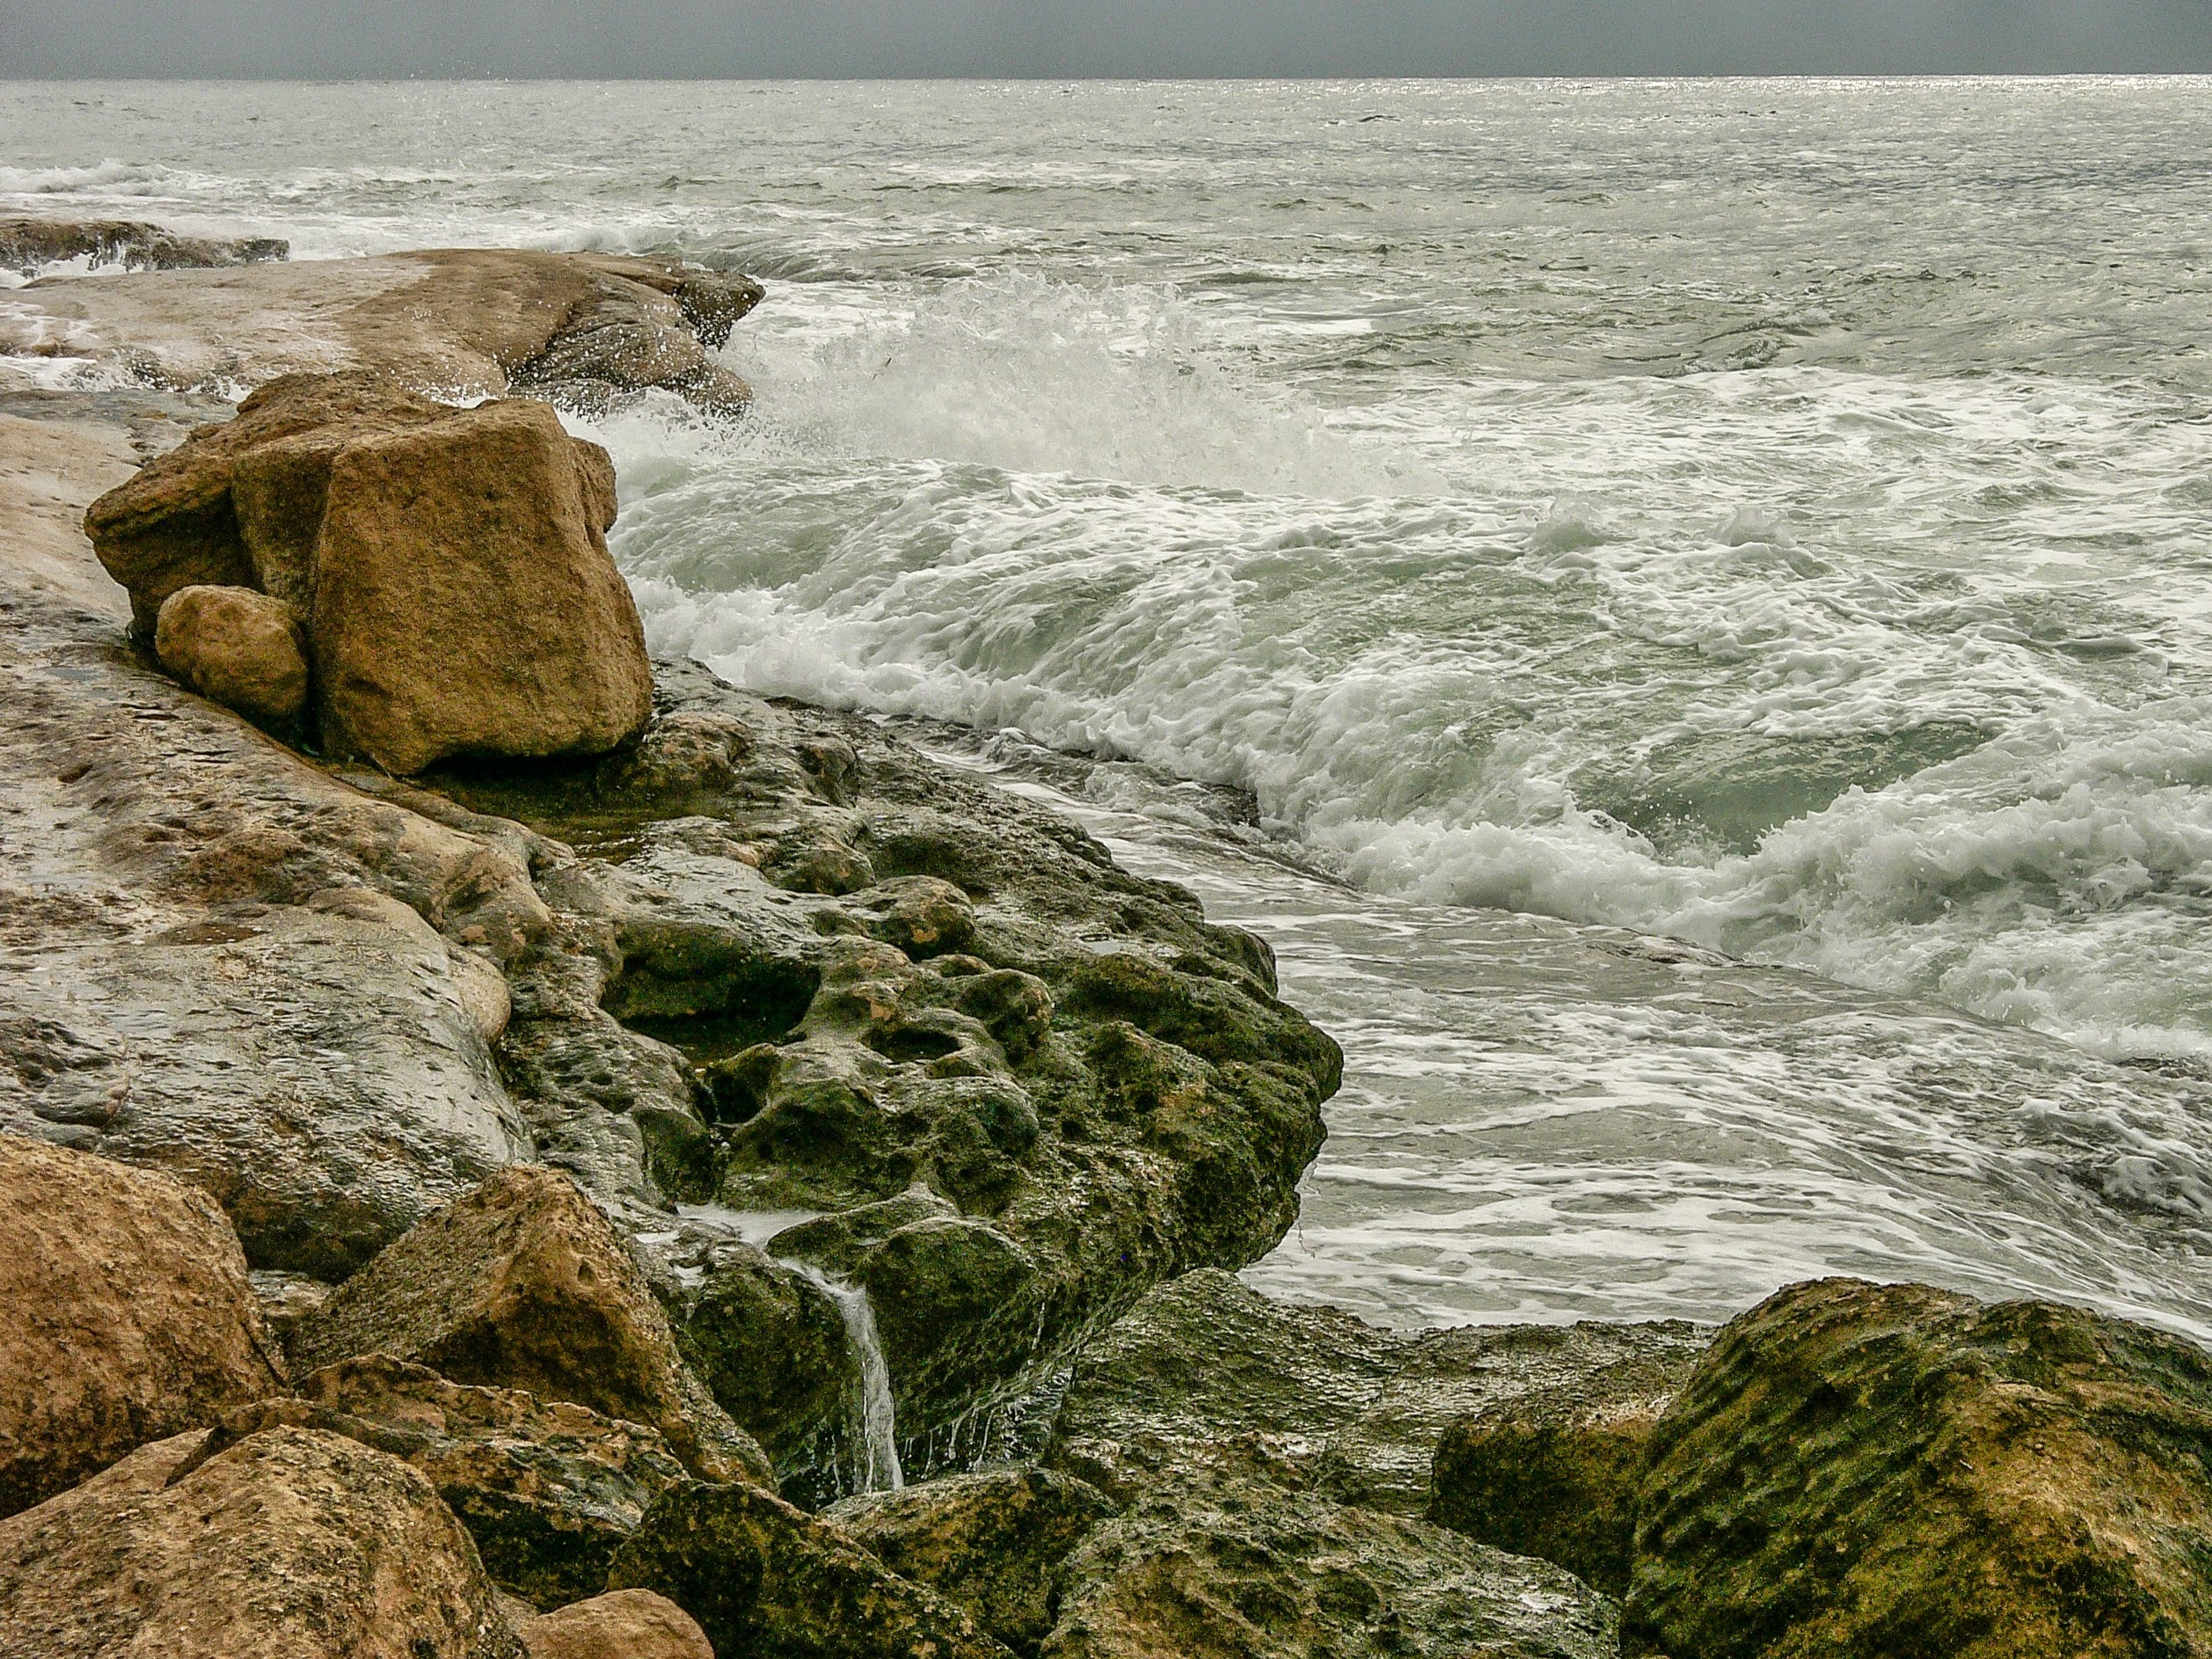
beach, landscape, sea, coast, water, nature, rock, ocean, hiking, cloudy, shore, wave, river, cliff, cove, relax, fishing, bay, rapid, terrain, material, body of water, rocks, waves, geology, landscapes, alicante, rides, cape, mediterranean sea, wind wave, after orchards